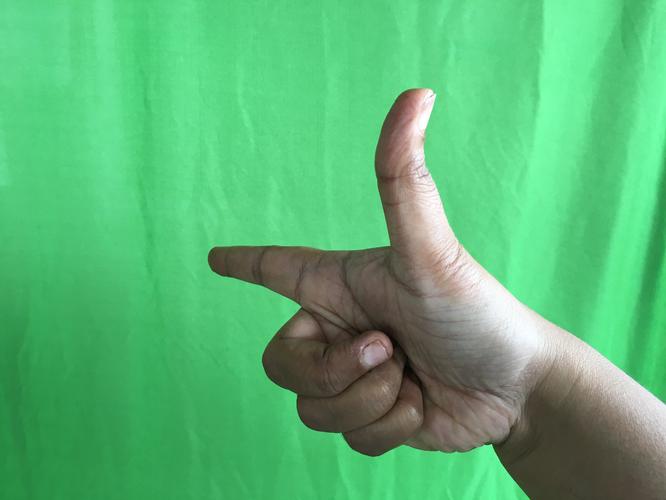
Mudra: Chandrakala
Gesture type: single_hand